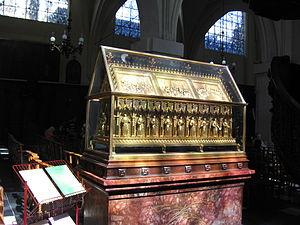
Les Saints Martyrs de Gorcum sont un groupe de fidèles qui ont souffert le martyre pour la foi catholique près de la ville néerlandaise de La Brielle. Ils étaient pour la plupart religieux dans la ville néerlandaise de Gorinchem, ou Gorcum. Ce sont dix-neuf martyrs, quatre prêtres séculiers, quatorze religieux franciscains et un laïc converti qui ont tous été pendus à Brielle en 1572 par les Gueux de mer conduits par le Liégeois Guillaume II de La Marck, seigneur de Lummen, après avoir subi sévices et mutilations.
L’église Saint-Nicolas de Bruxelles, construite vers 1125, est l'une des quatre premières églises de la ville de Bruxelles en Belgique et la mieux conservée dans ses développements successifs. Étant voisine du Palais de la Bourse, elle est communément appelée Saint-Nicolas de la Bourse.
Les universités de Douai sont les trois institutions d'enseignement supérieur qui ont eu pour siège la ville de Douai dans les Pays-Bas espagnols puis en France. L'histoire de la première université de Douai s'étale de 1559 à 1795. Puis, de 1808 à 1815, et à nouveau de 1854 à 1887, Douai est le siège de nouvelles facultés qui sont finalement transférées à Lille en 1887 puis intégrées à la nouvelle université de Lille, établie en 1896. La devise « Universitas Insulensis Olim Duacensis » de l'université de Lille témoigne de cette filiation.